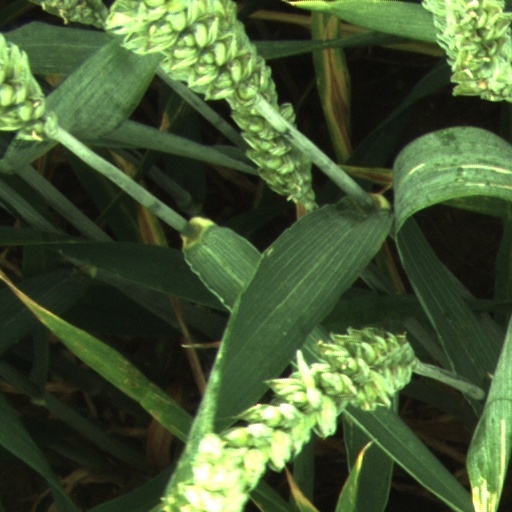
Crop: wheat